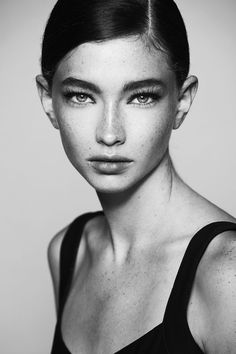
Label: Colored